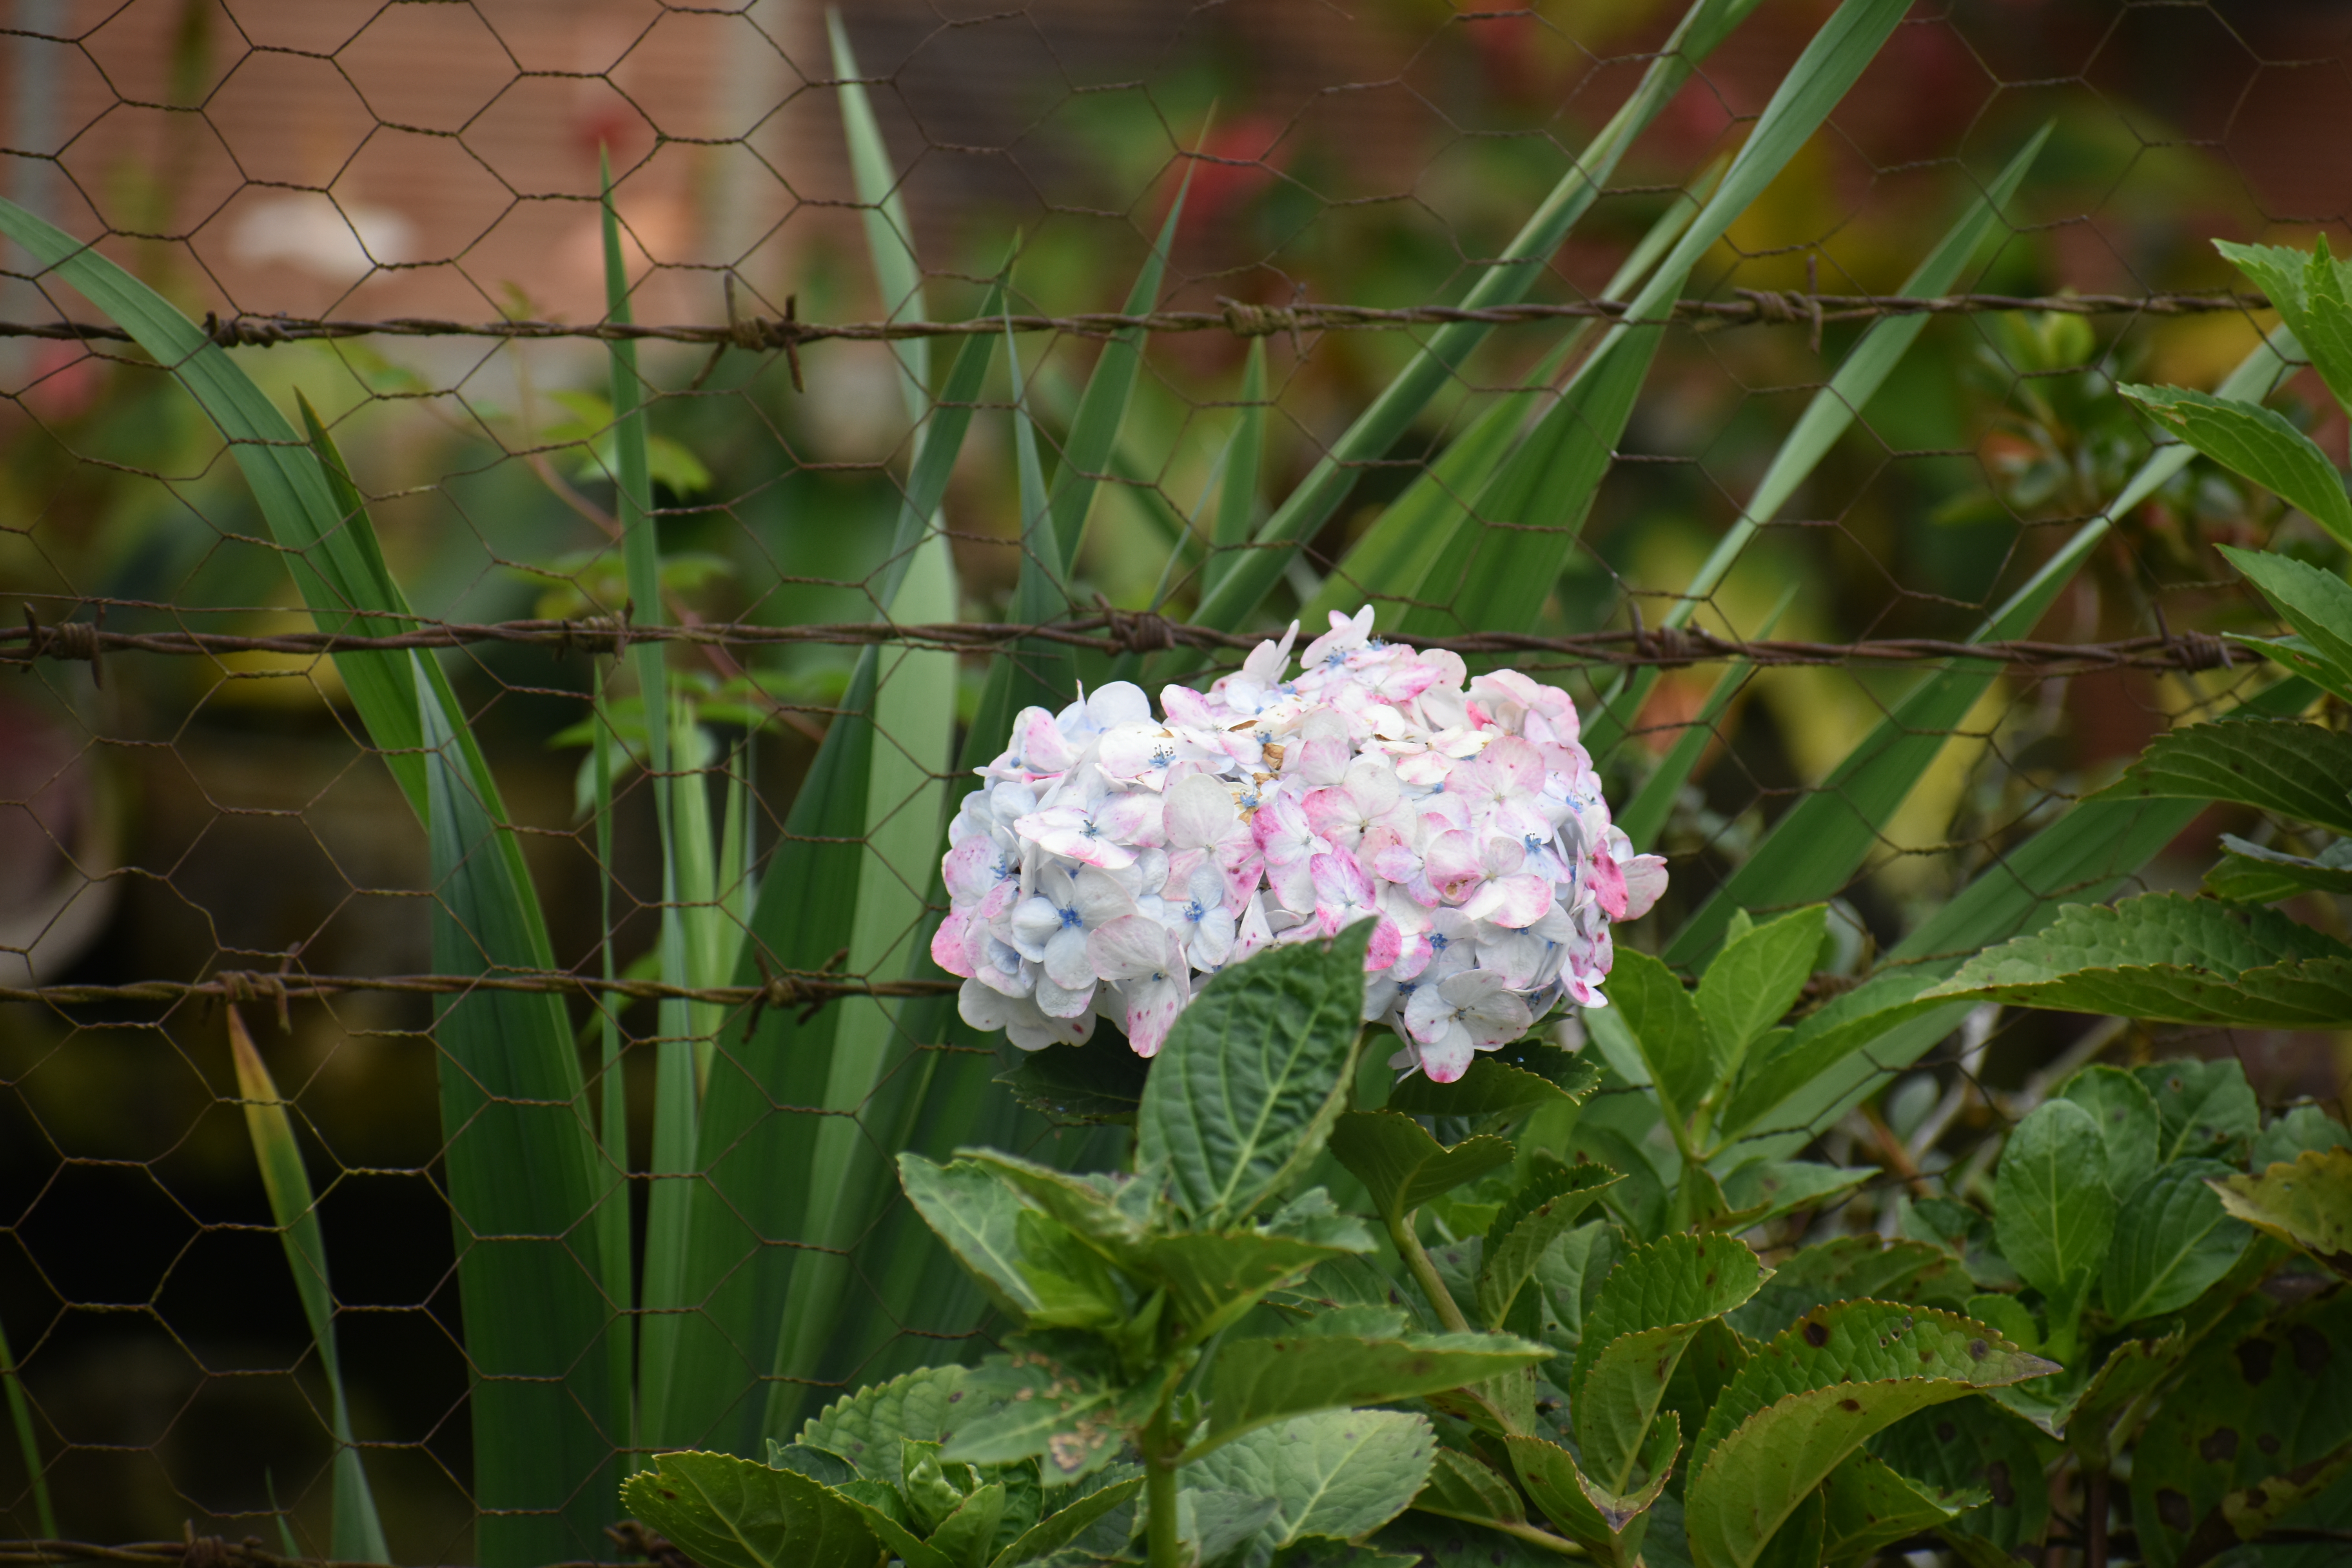
flor, jardin, Mocoa Putumayo, san antonio, flower, flowering plant, pink, plant, green, grass, petal, leaf, hydrangea, wildflower, subshrub, cornales, yarrow, hydrangea serrata, hydrangeaceae, shrub, annual plant, herbaceous plant, verbena family, perennial plant, verbena